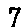
Label: 7